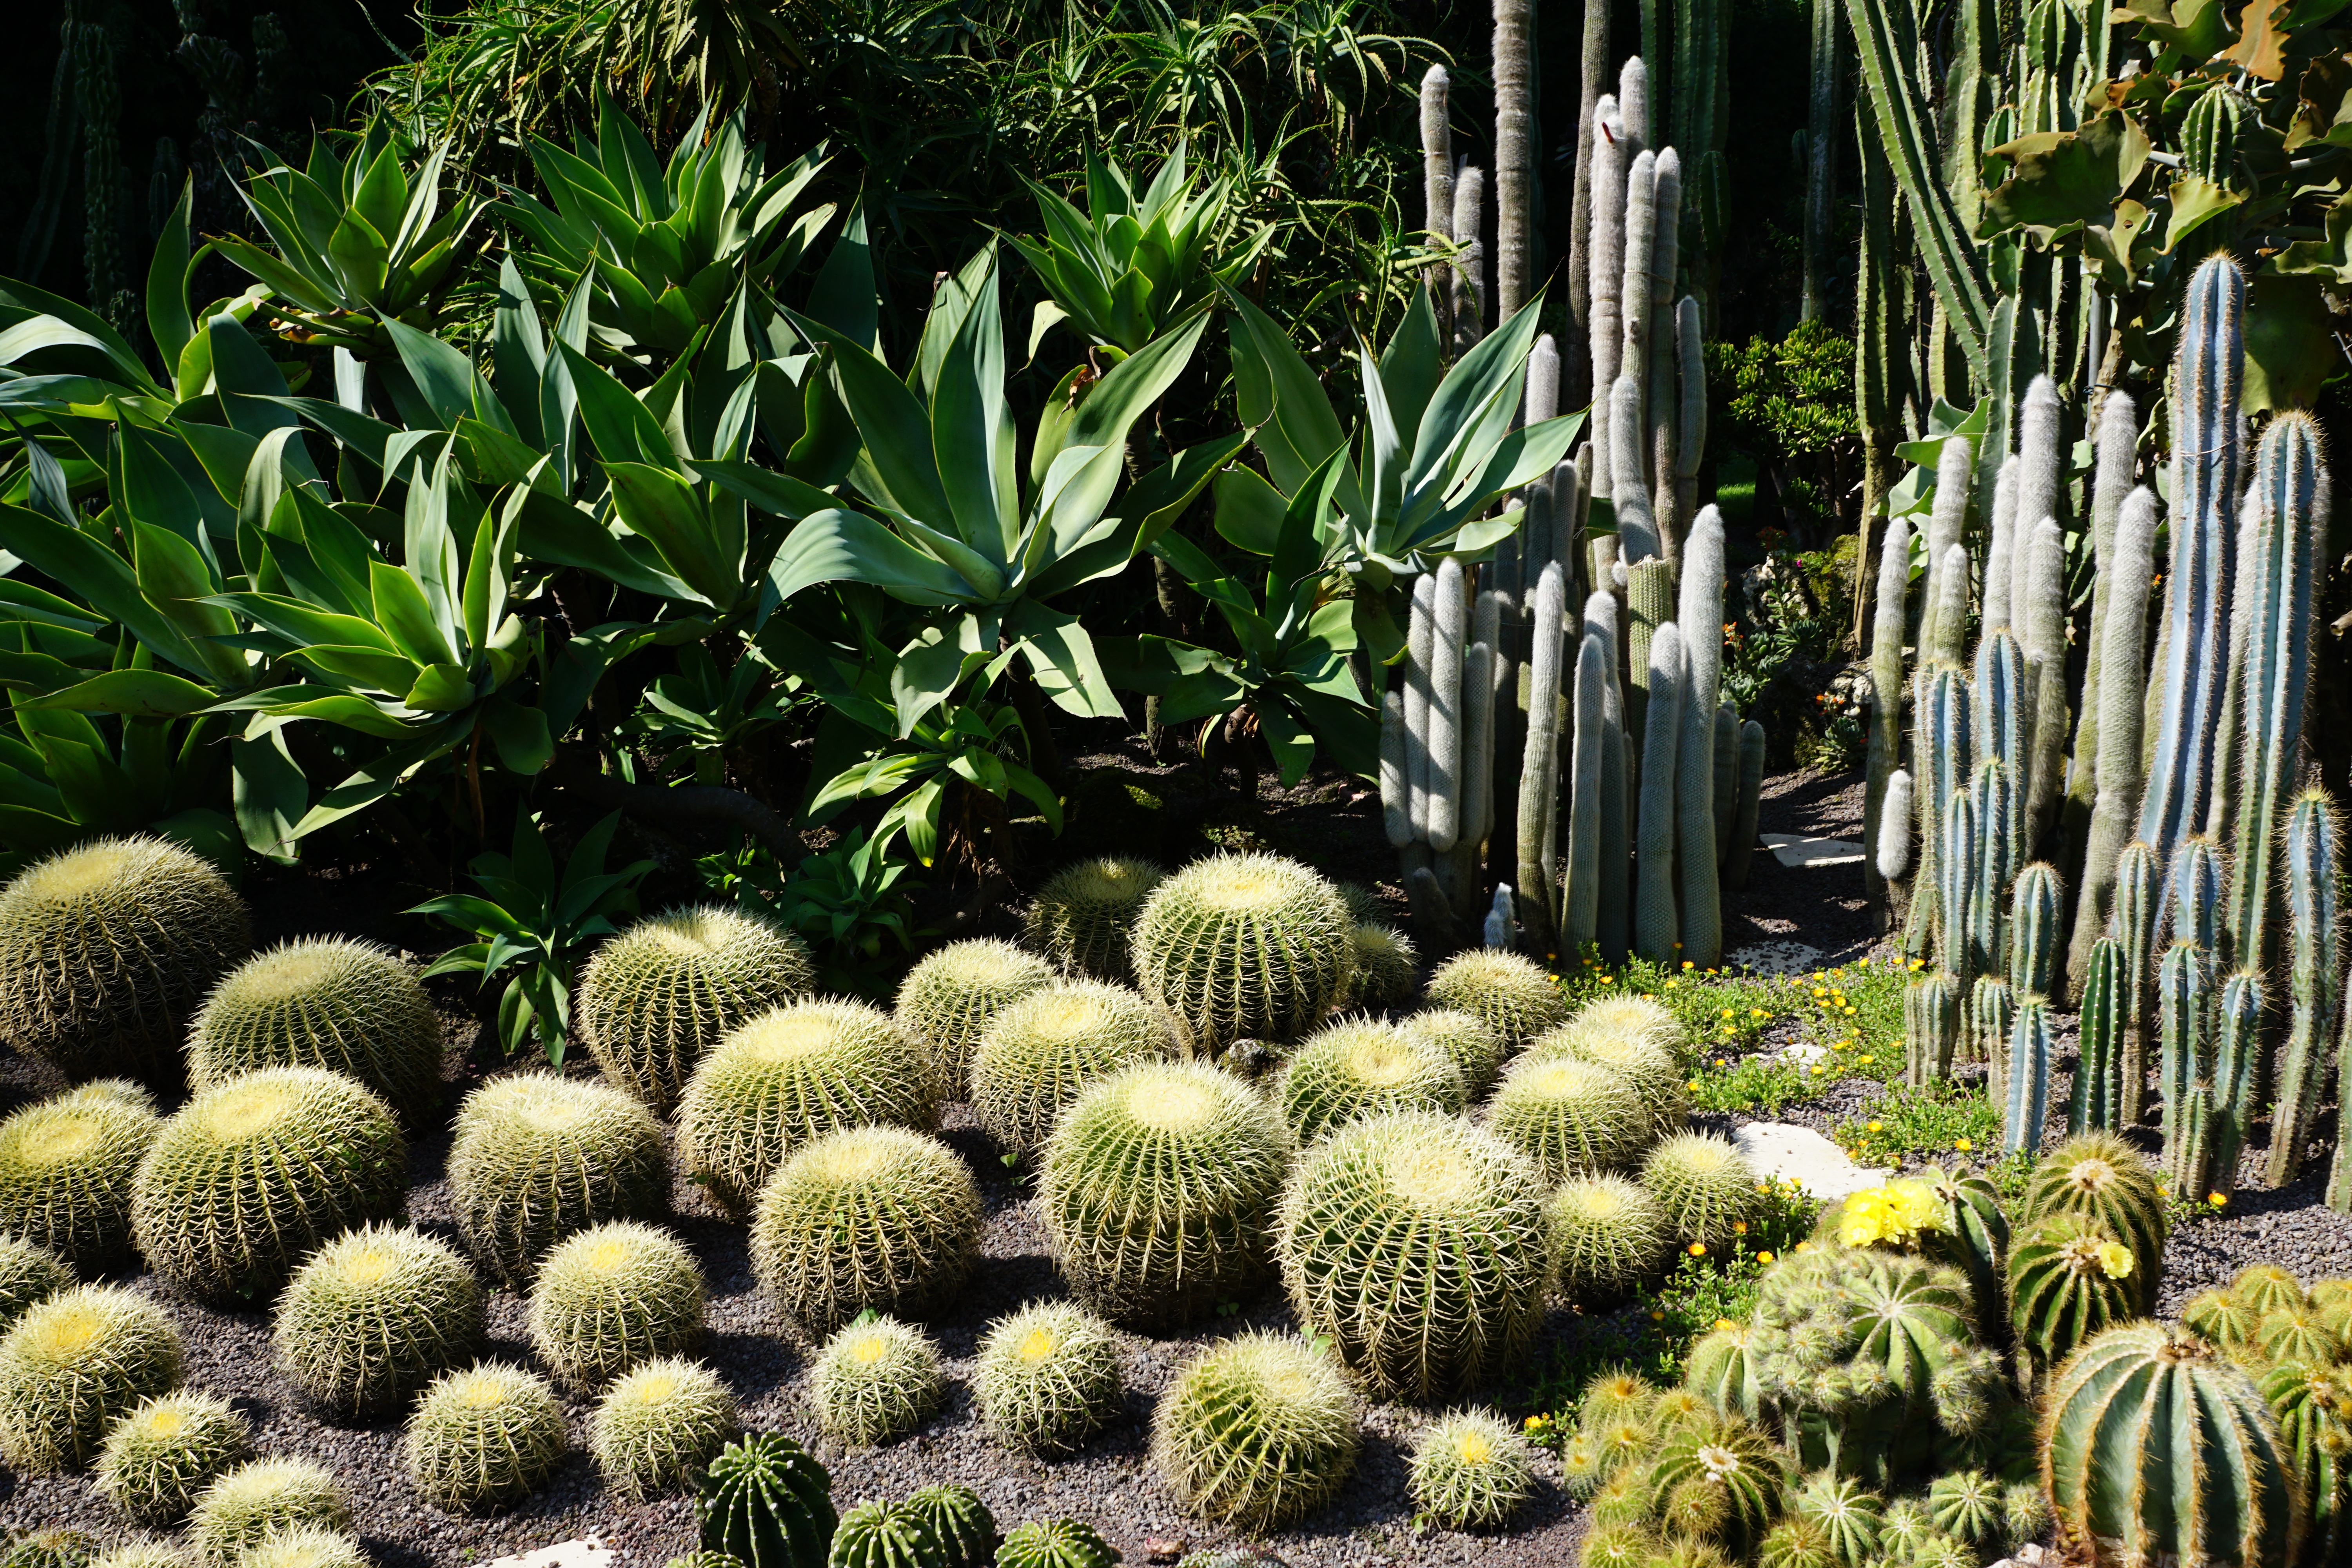
cactus, plant, fruit, flower, food, green, produce, botany, garden, flora, botanical garden, berlingen, flowering plant, land plant, arecales